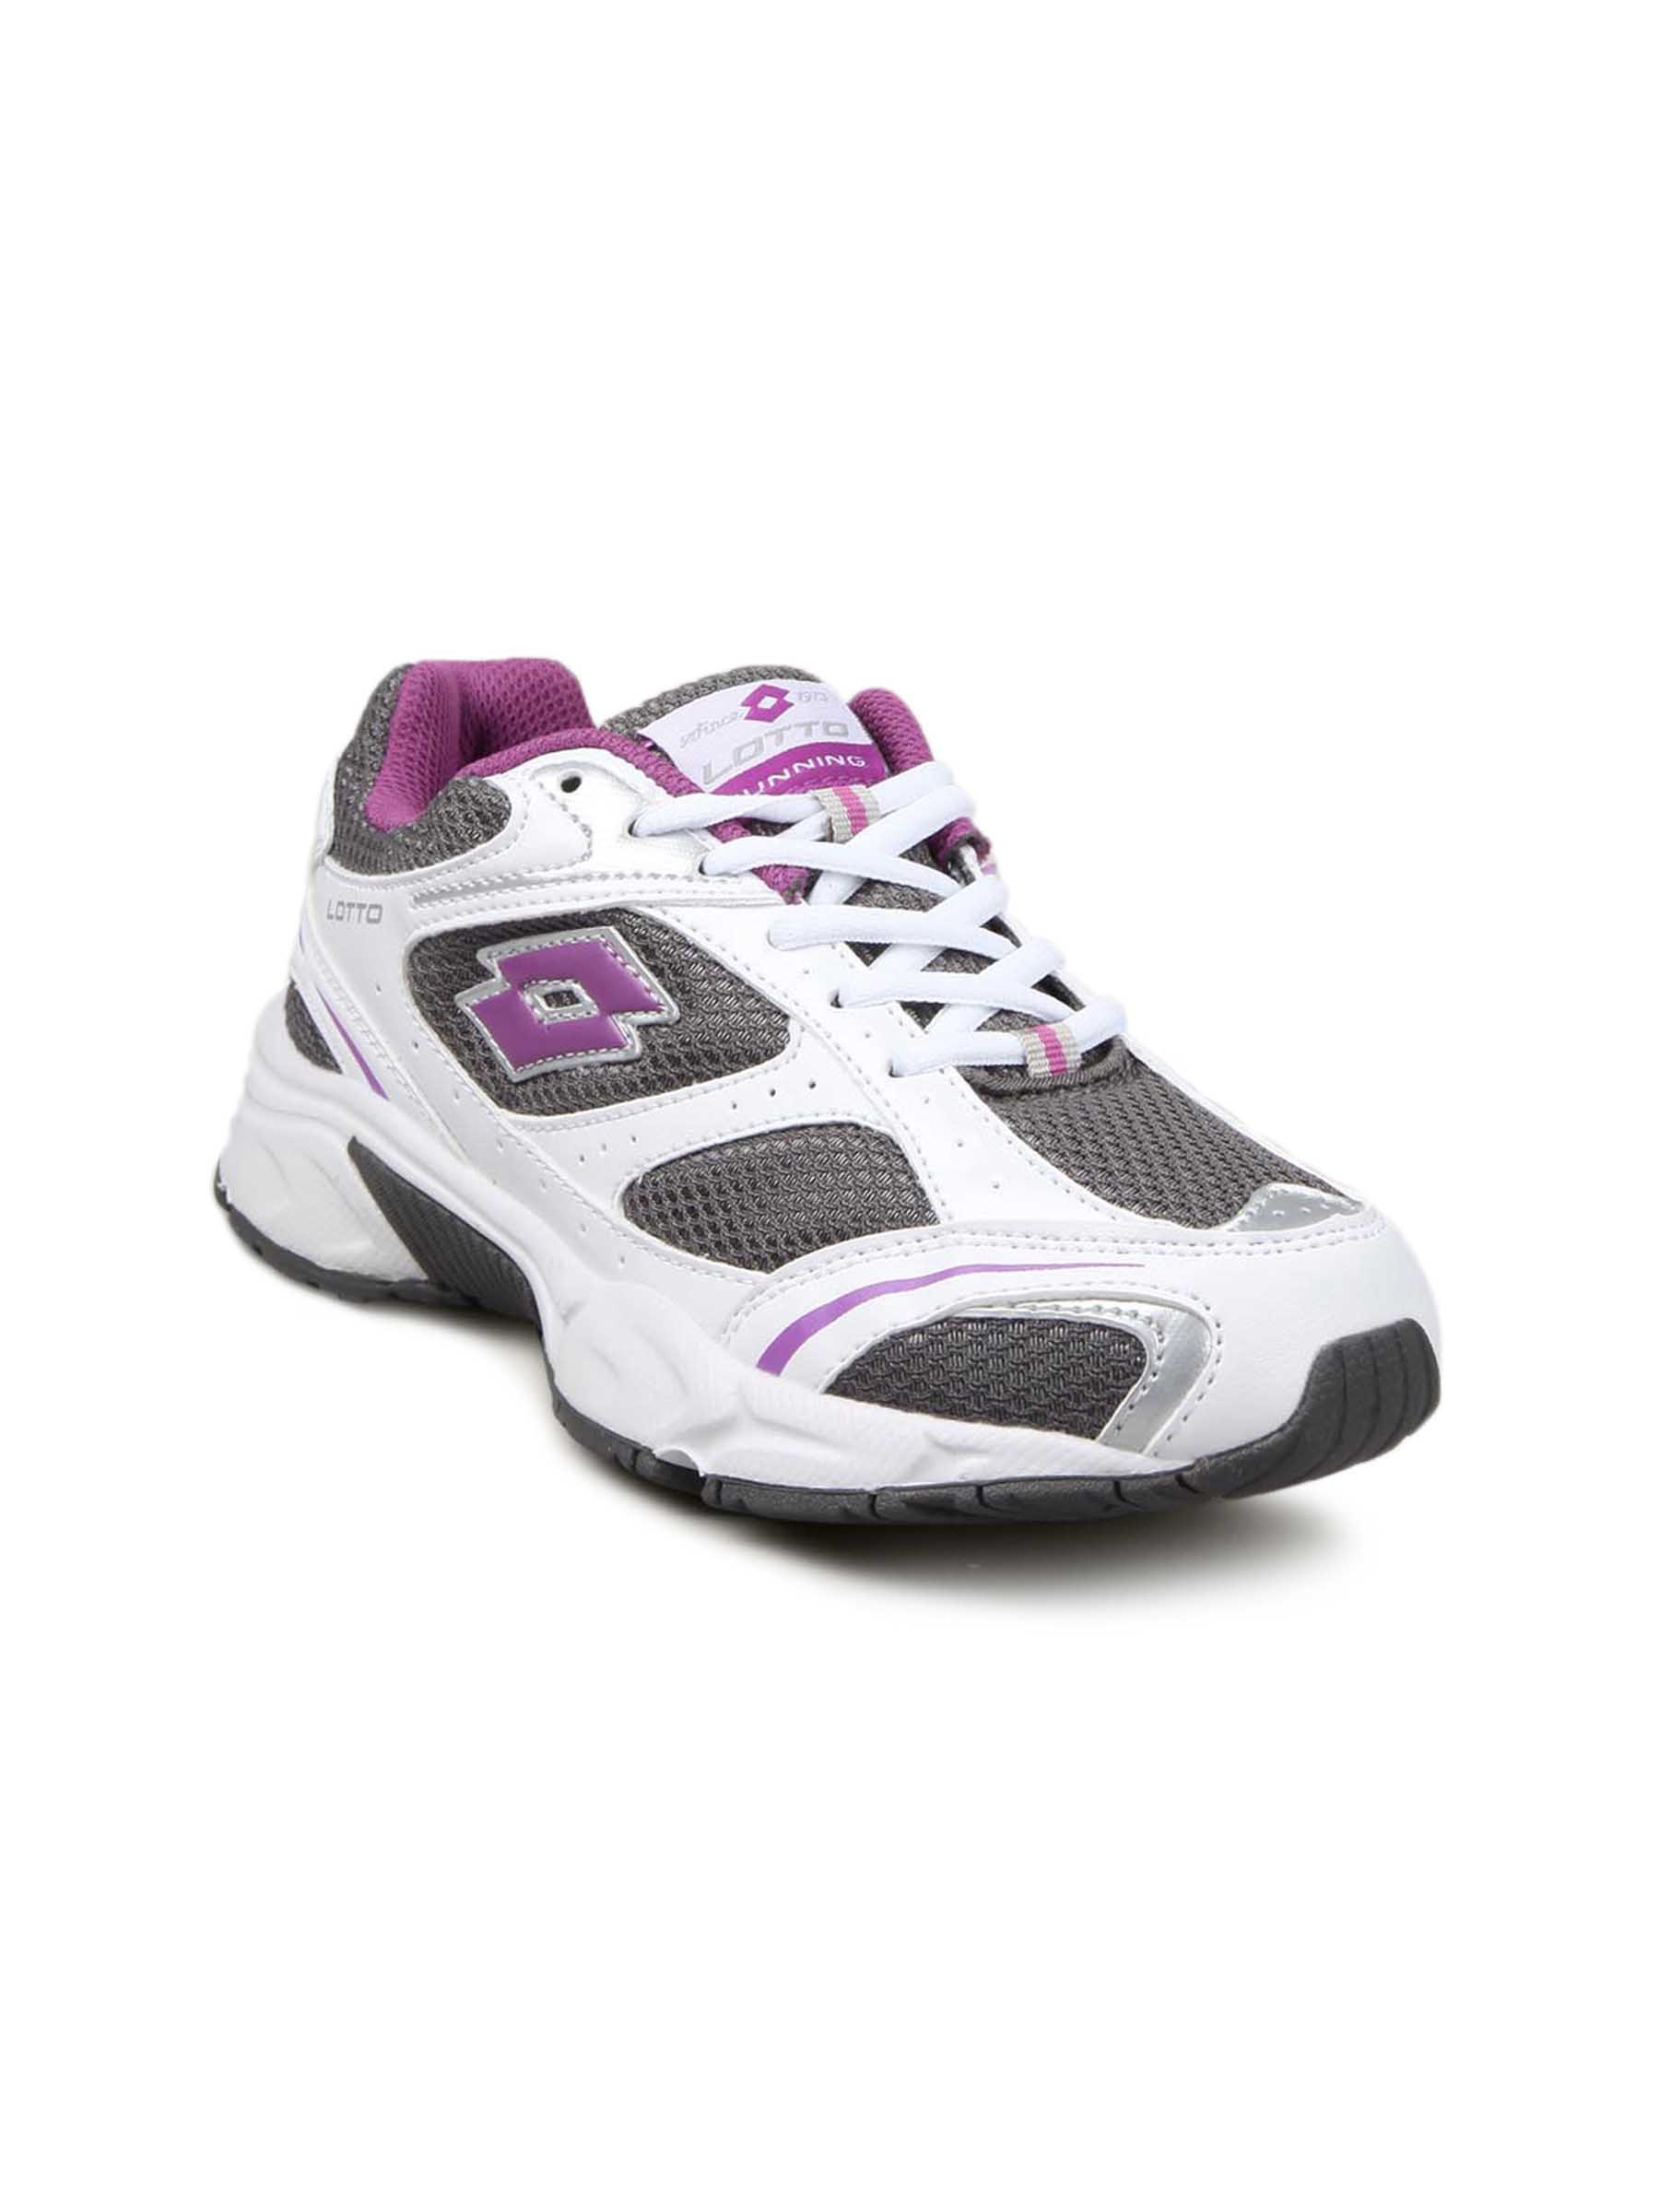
Lotto Women Osaka Grey Violet Shoe
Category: Footwear / Shoes / Sports Shoes
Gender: Women
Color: Grey
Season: Summer 2011
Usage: Sports